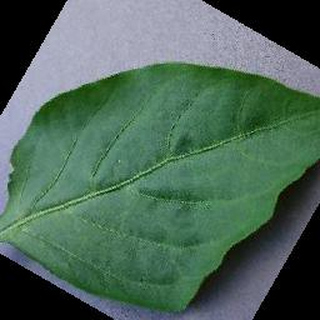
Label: healthy_bell_pepper